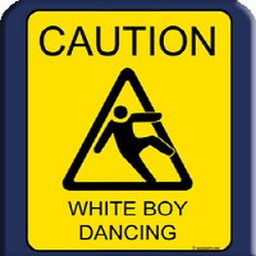
Caution white boy dancing shirt over at sogeshirts.com. Dancing can be dangerous especially without rhythm